Lawndale, California

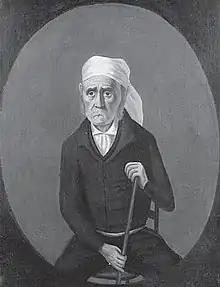
Lawndale was originally part of Rancho Sausal Redondo, granted in 1837 to Antonio Ygnacio Ávila, of the prominent Ávila family of California.

From the 1780s onward, the area that is now Lawndale was part of the "Rancho Sausal Redondo", a land grant given by the Spanish colonial government that includes much of what is now the South Bayshore region. In 1905, Charles B. Hopper first subdivided the area and named it after the Chicago neighborhood of the same name. Lots sold slowly and different promotions were tried, such as promoting Lawndale as a chicken raising area. The first railway to run through Lawndale was the Inglewood Division of the Redondo Railway which would later become part of the Pacific Electric "Red Car" system. It ran down the middle of Railway Avenue (now Hawthorne Boulevard) until 1933. In 1927, the Santa Fe railroad arrived. After World War II, the immense demand for housing from returning veterans and California newcomers resulted in Lawndale's formation as a bedroom community. On December 28, 1959, it was incorporated as a city.